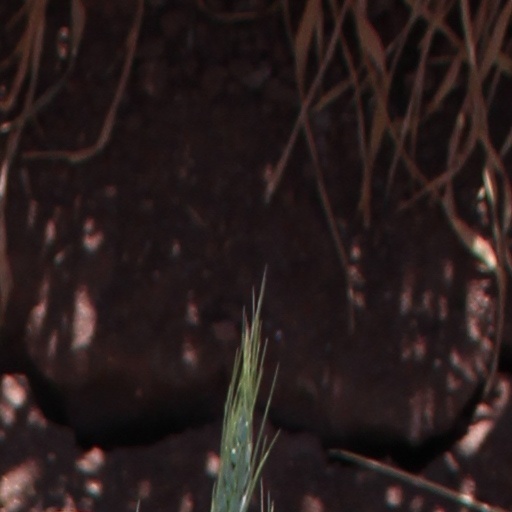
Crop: wheat